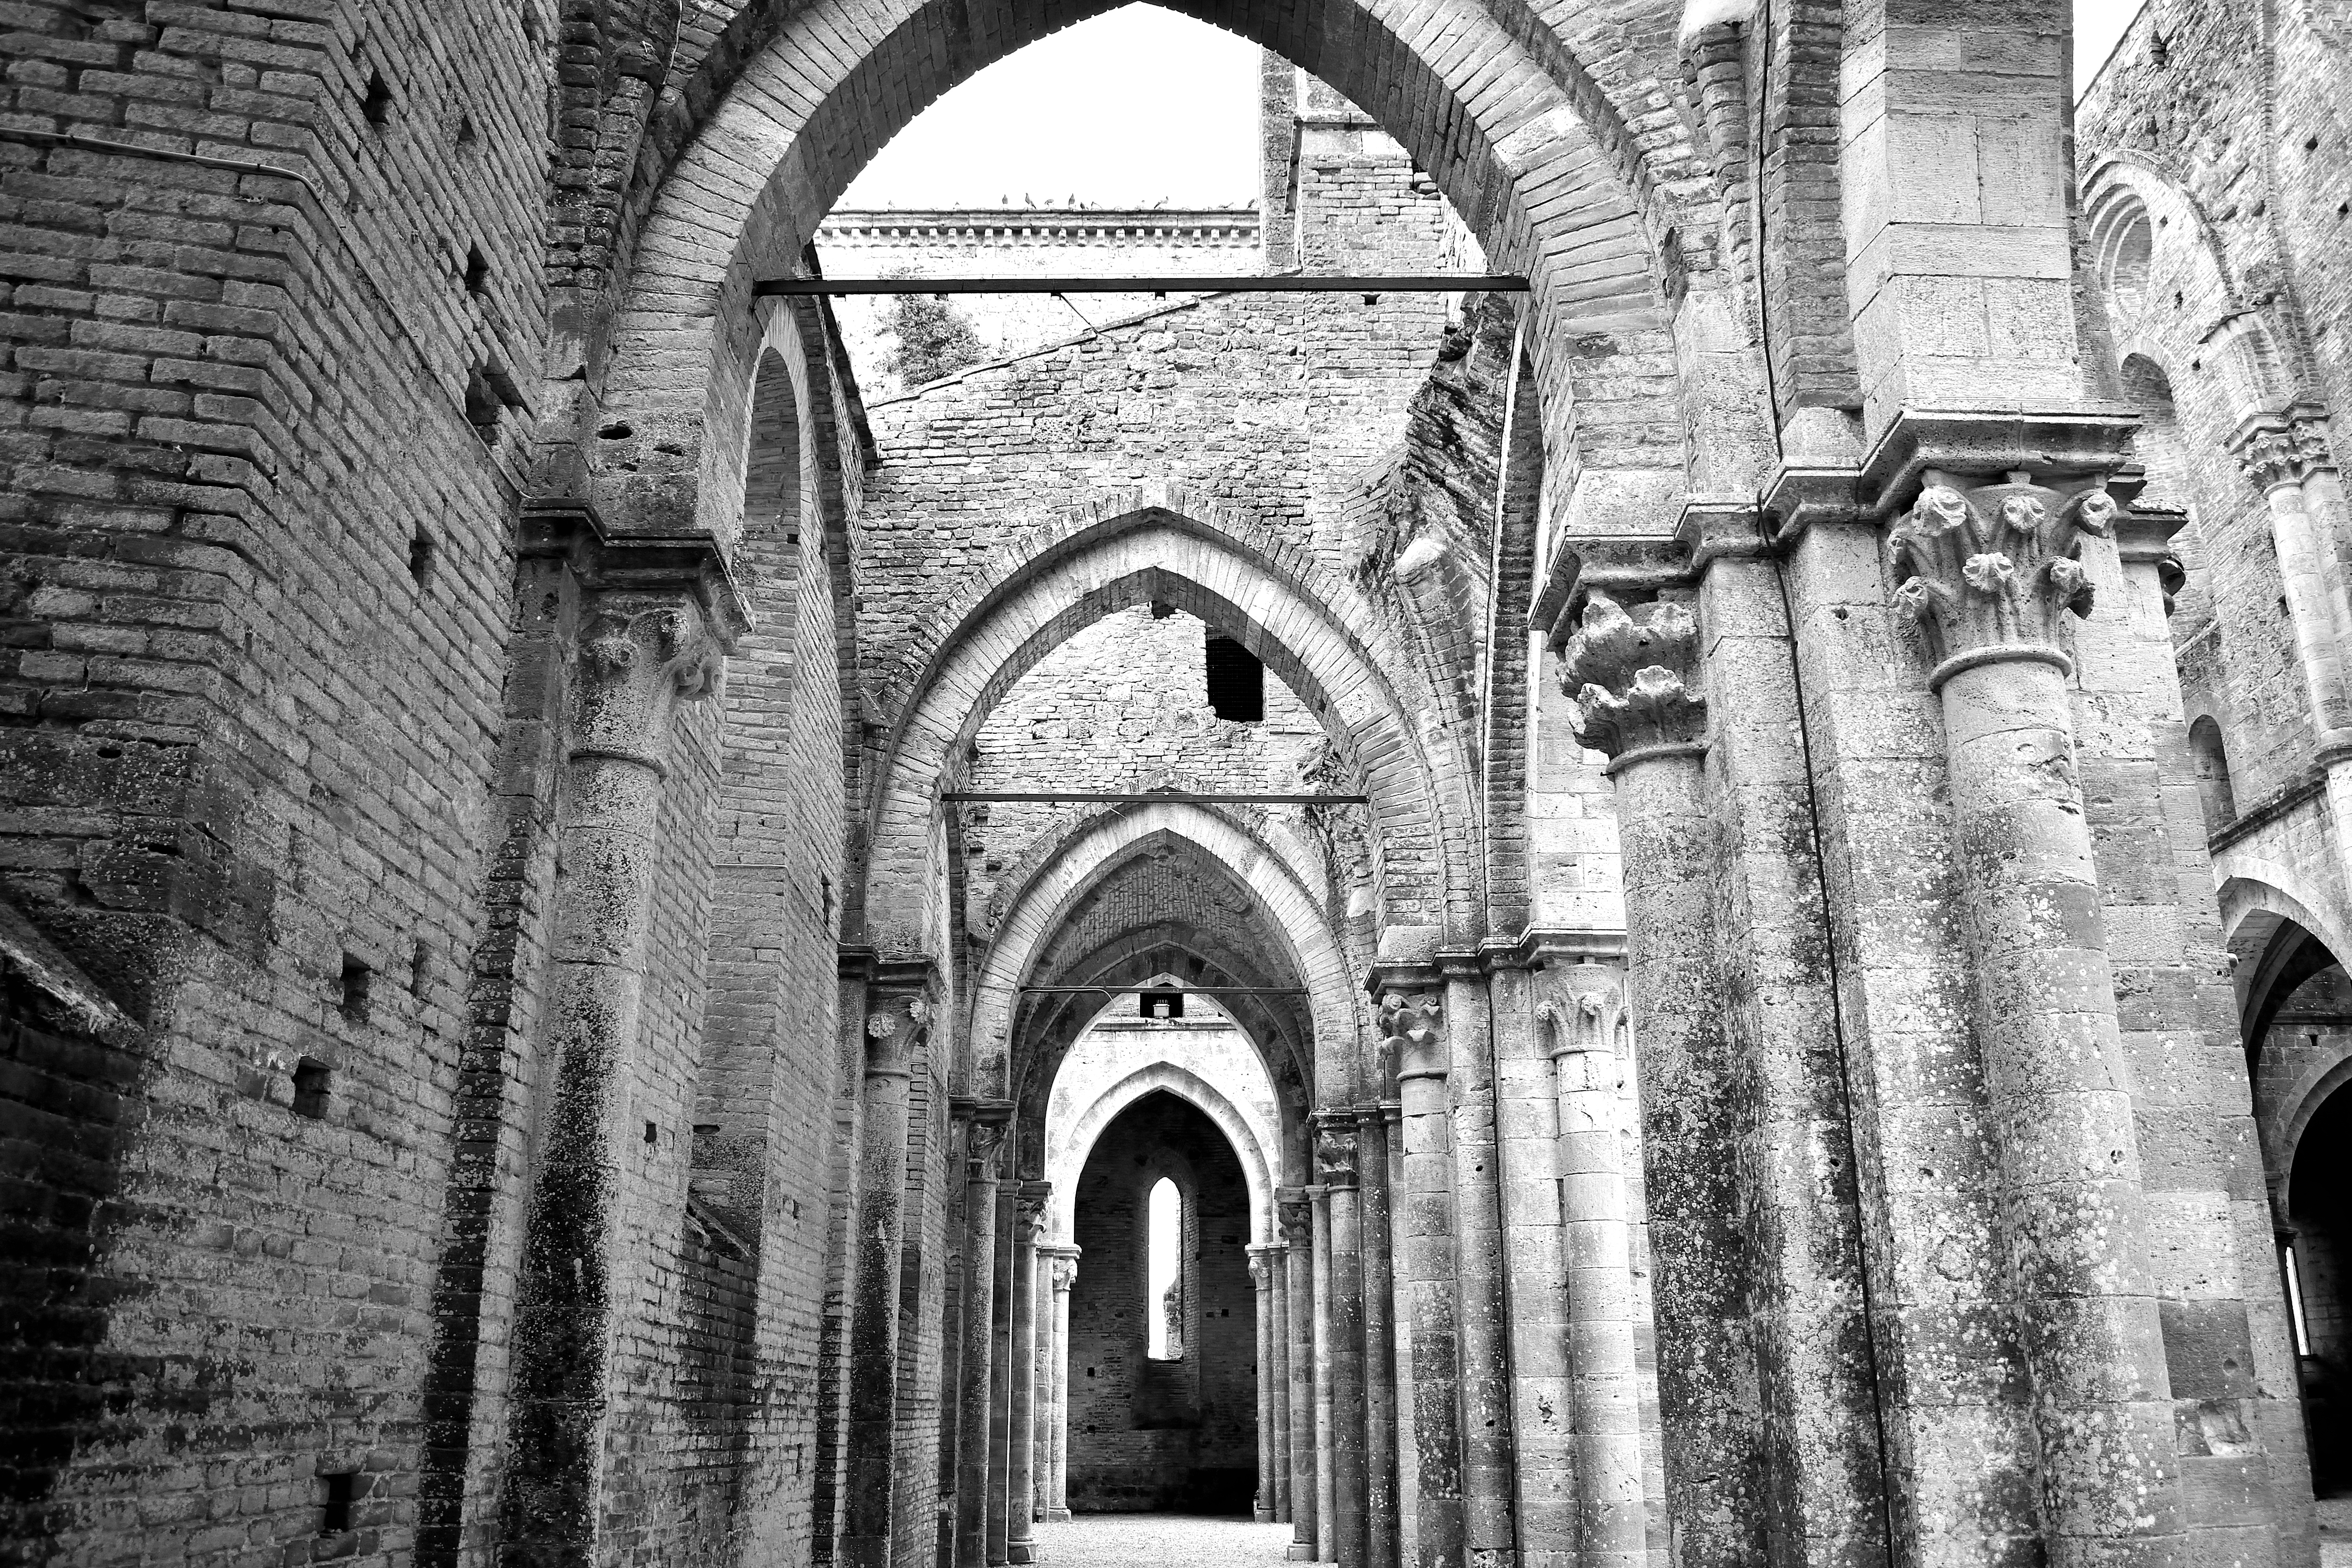
black and white, building, arch, architecture, place of worship, church, gothic architecture, cathedral, monochrome, monastery, monochrome photography, abbey, chapel, ancient history, symmetry